Longview News-Journal

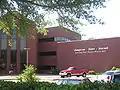
Downtown office of the "Longview News-Journal"

The "News-Journal" operates out of its modern three-story brick editorial offices in downtown Longview. The daily "Marshall News Messenger" and Texas Community Media's 12 non-daily East Texas papers are produced in the "News-Journal"'s newsroom and printed and distributed from its Longview production plant.